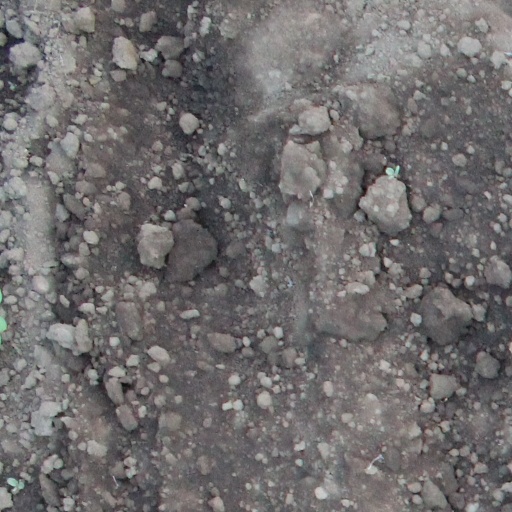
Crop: soybean